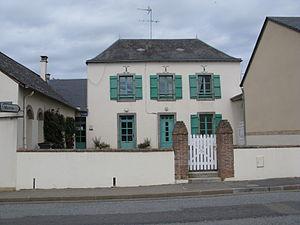
La mairie
Ruillé-le-Gravelais est une ancienne commune française, située dans le département de la Mayenne en région Pays de la Loire, devenue, le 1ᵉʳ janvier 2016, une commune déléguée de la commune nouvelle de Loiron-Ruillé.